Vessel flute

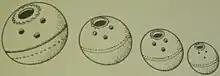
Borrindos, vessel flutes made of clay, often by children.

These flutes are edge-blown. They have no fipple and rely on the player's mouth to direct the air at an edge.